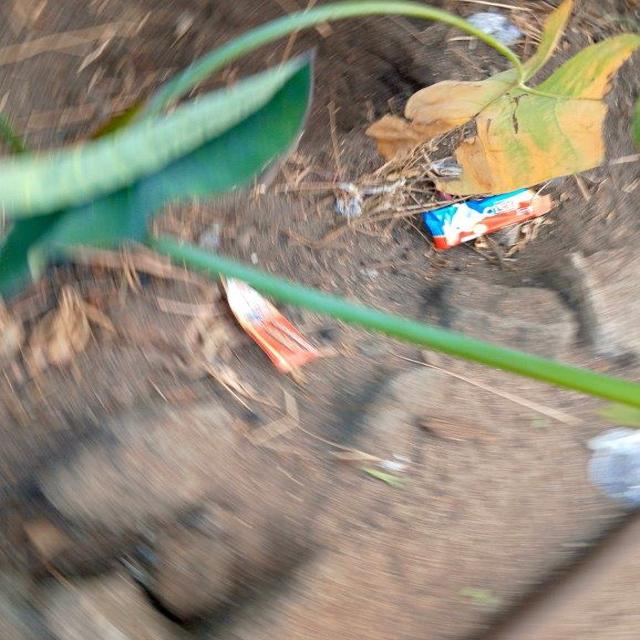
Label: Early_Blight